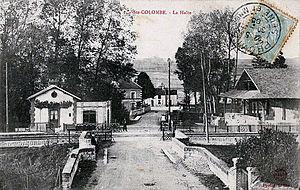
Sainte-Colombe - La Halte.
La gare de Sainte-Colombe-Septveilles est une halte ferroviaire française de la ligne de Longueville à Esternay, située sur le territoire de la commune de Sainte-Colombe, à proximité du lieu-dit « Septveilles le Bas », dans le département de Seine-et-Marne, en région Île-de-France.